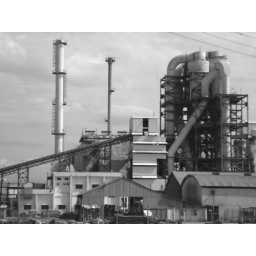
Magadi soda salt plant. Kenya's largest industrial salt plant at the shores of lake Magadi in Rift valley.